Zamhareer

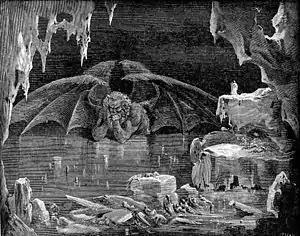
Dante's Satan trapped in a frozen underworld at the bottom of hell, probably inspired by Iblis' abode in Zamhareer.

Zamhareer (translit. "al-zamharīr") is a place of extreme cold at the bottom of hell in some Islamic sources. It is characterized as being unbearably cold, with blizzards, ice, and snow.